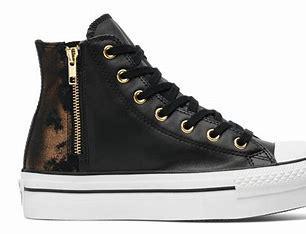
Brand: Converse
Model: Chuck Taylor All Star Platform